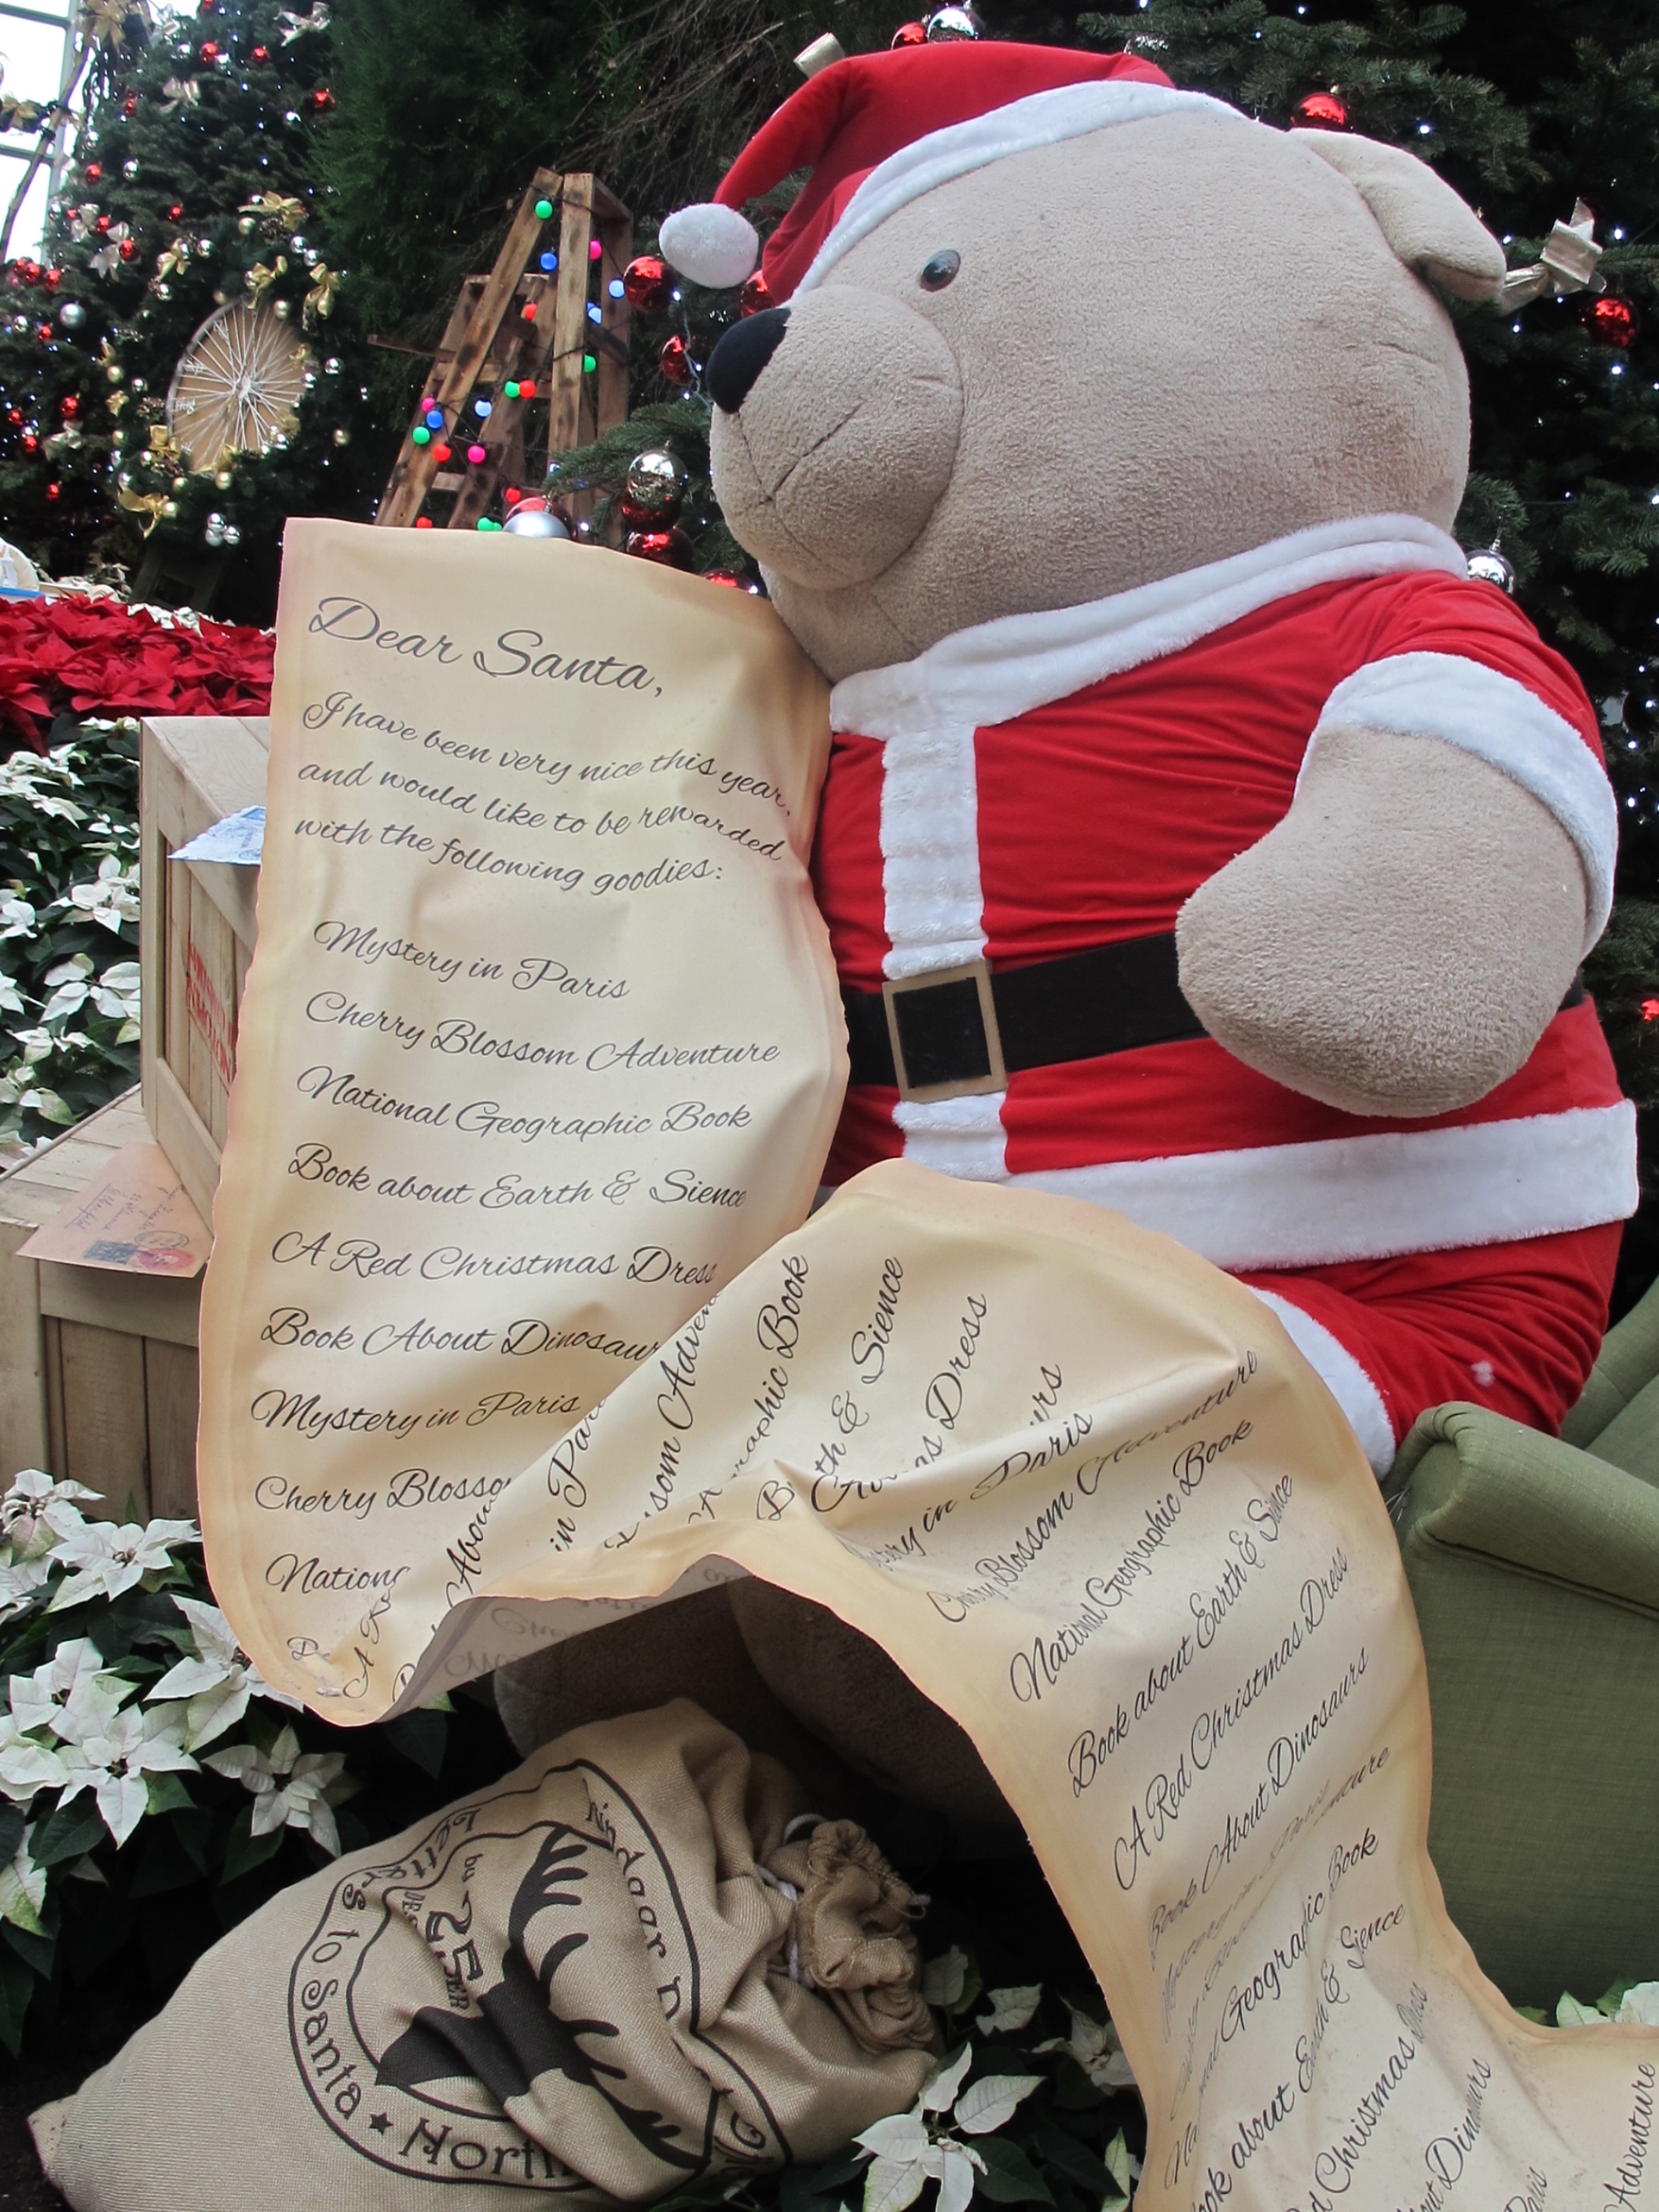
christmas, christmas tree, gardens by the bay, singapore, christmas bear